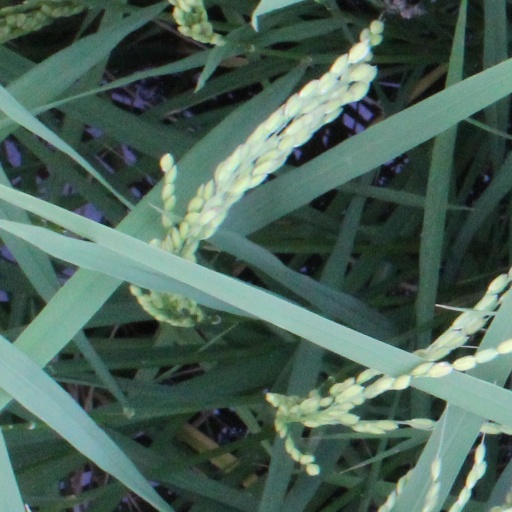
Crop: rice